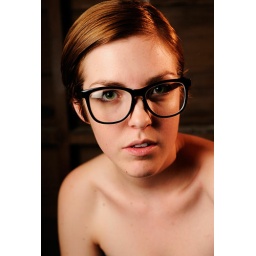
2 lights: 1 sb900 in soft box camera left. 1 sb600 snooted with orange gel camera right.